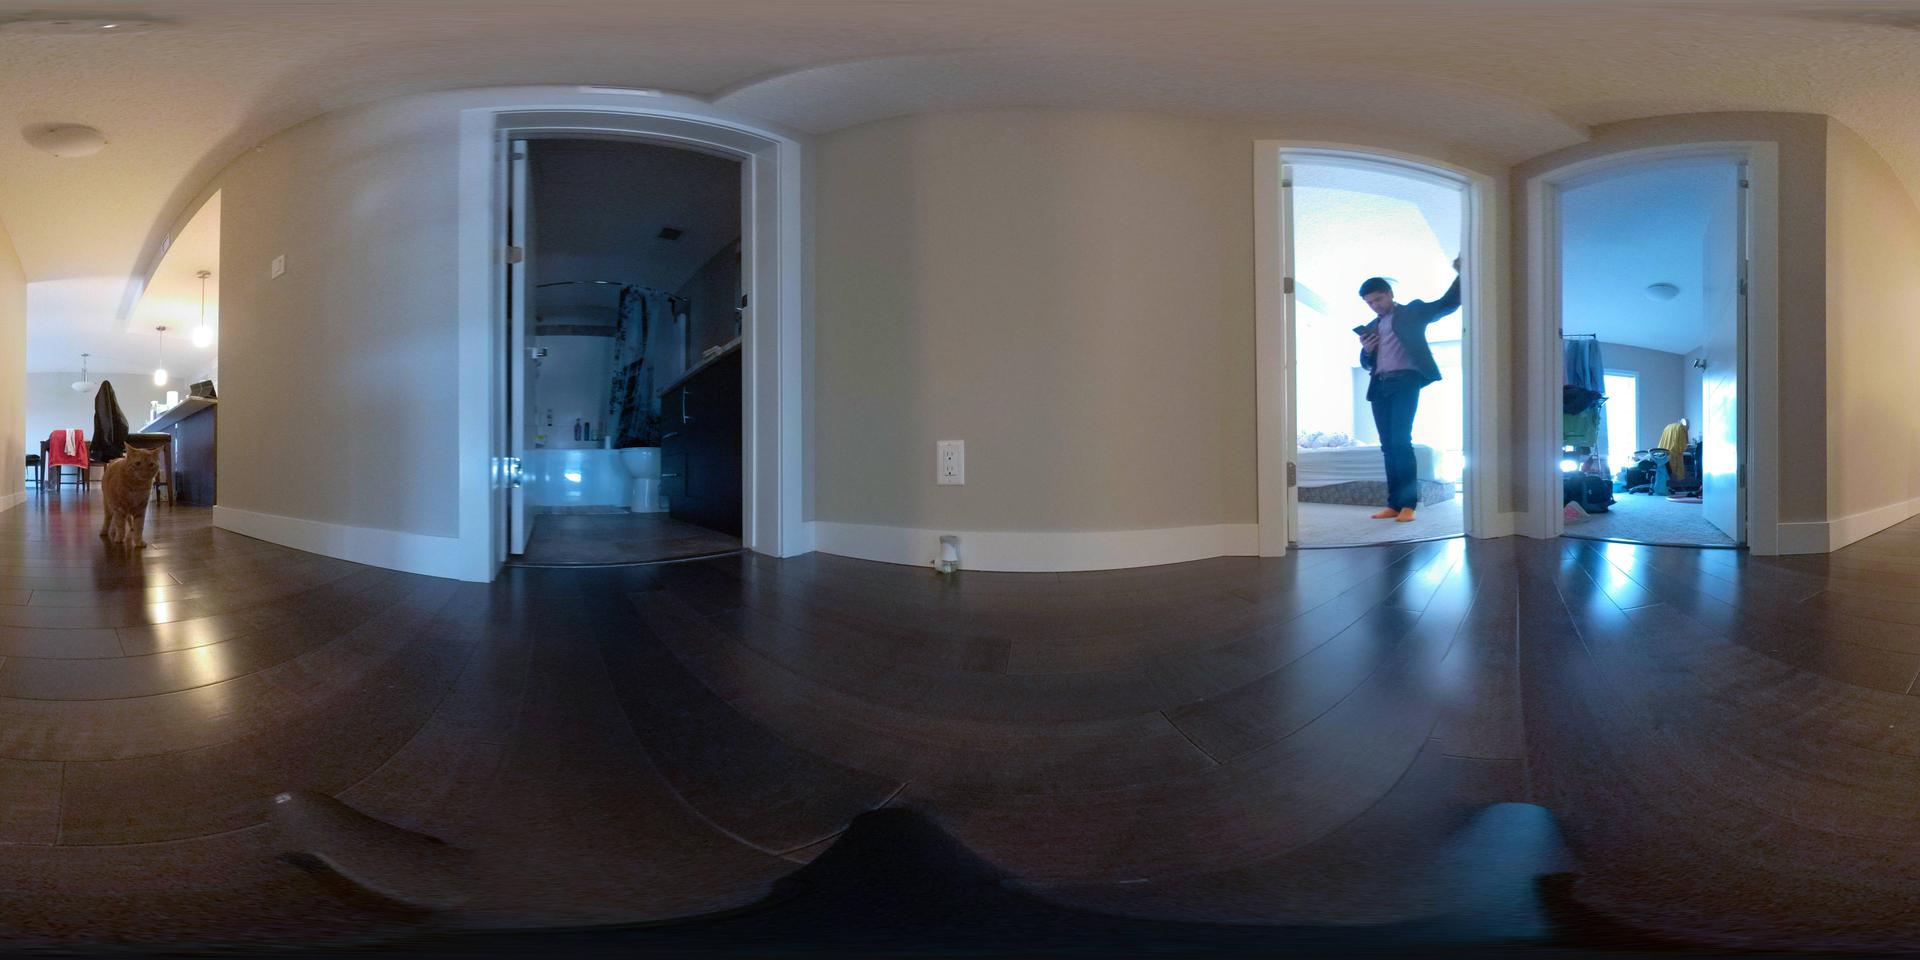
Referred object: the orange cat on the ground

Referred object: the orange cat